Meeth

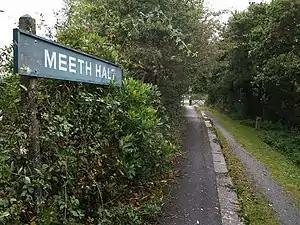
Meeth Halt (disused), near to Meeth, Devon, Great Britain. The North Devon and Cornwall Junction Light Railway.

Meeth is a village and civil parish in the West Devon district, in the county of Devon, England roughly north-northwest of Okehampton and west-northwest of Exeter. It lies to the west of the River Torridge. In the past, ball clay mines were a major source of employment in the village, lying just to the west, however these closed in 2004. Their site is now a nature reserve owned by the Devon Wildlife Trust, called Meeth Quarry. The Trust's Ash Moor reserve is also located close to the village. In 2021 the parish had a population of 161.